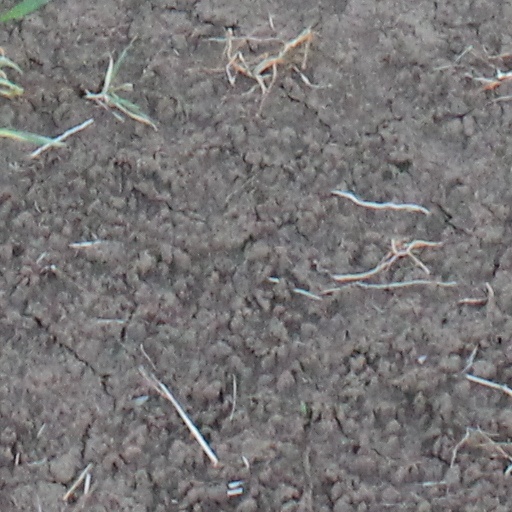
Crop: wheat